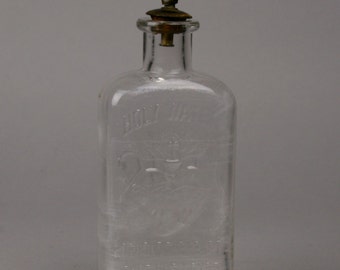
Waste category: glass